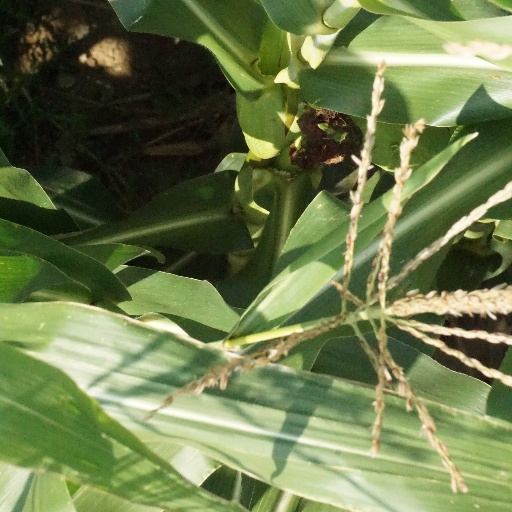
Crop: maize; corn